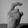
ASL letter: X